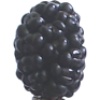
Label: mulberry